Volvo Cars

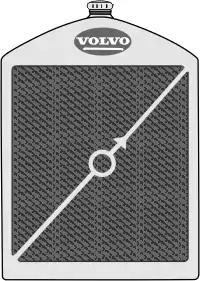
Volvo logotype in 1927

The trademark "Volvo" (which is Latin for 'I roll') was first registered by SKF on 11 May 1915 with the intention to use it for a special series of ball bearing for the American market but it was never used for this purpose (however in the application for the trademark, it was also designated for the purpose of "automobiles"). The SKF trademark as it looks today was used instead for all the SKF-products. Some pre-series of Volvo-bearings stamped with the brand name 'Volvo' were manufactured but never released to the market, and it was not until 1927 that the trademark was used again, now as a trademark and company name for an automobile.